Sint Maarten

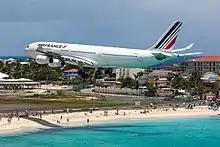
Landing at the airport

The island is famous for its runway at Princess Juliana International Airport, in which landing aircraft pass within of Maho Beach below, due to the close proximity of the runway to the ocean. The planes appear to land dangerously close to beach goers so the beach and airport have become a popular place for people to view aeroplane landings. In July 2017, a New Zealander died from head injuries after being propelled backwards from a jet engine blast.